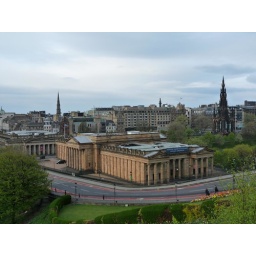
National Gallery with Princes street gardens and the Scott monument in the background